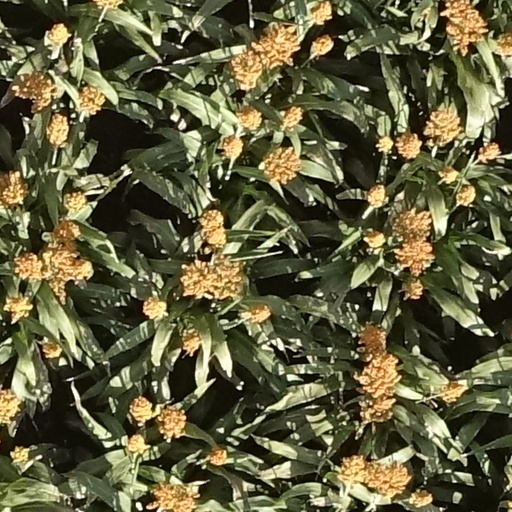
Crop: sorghum